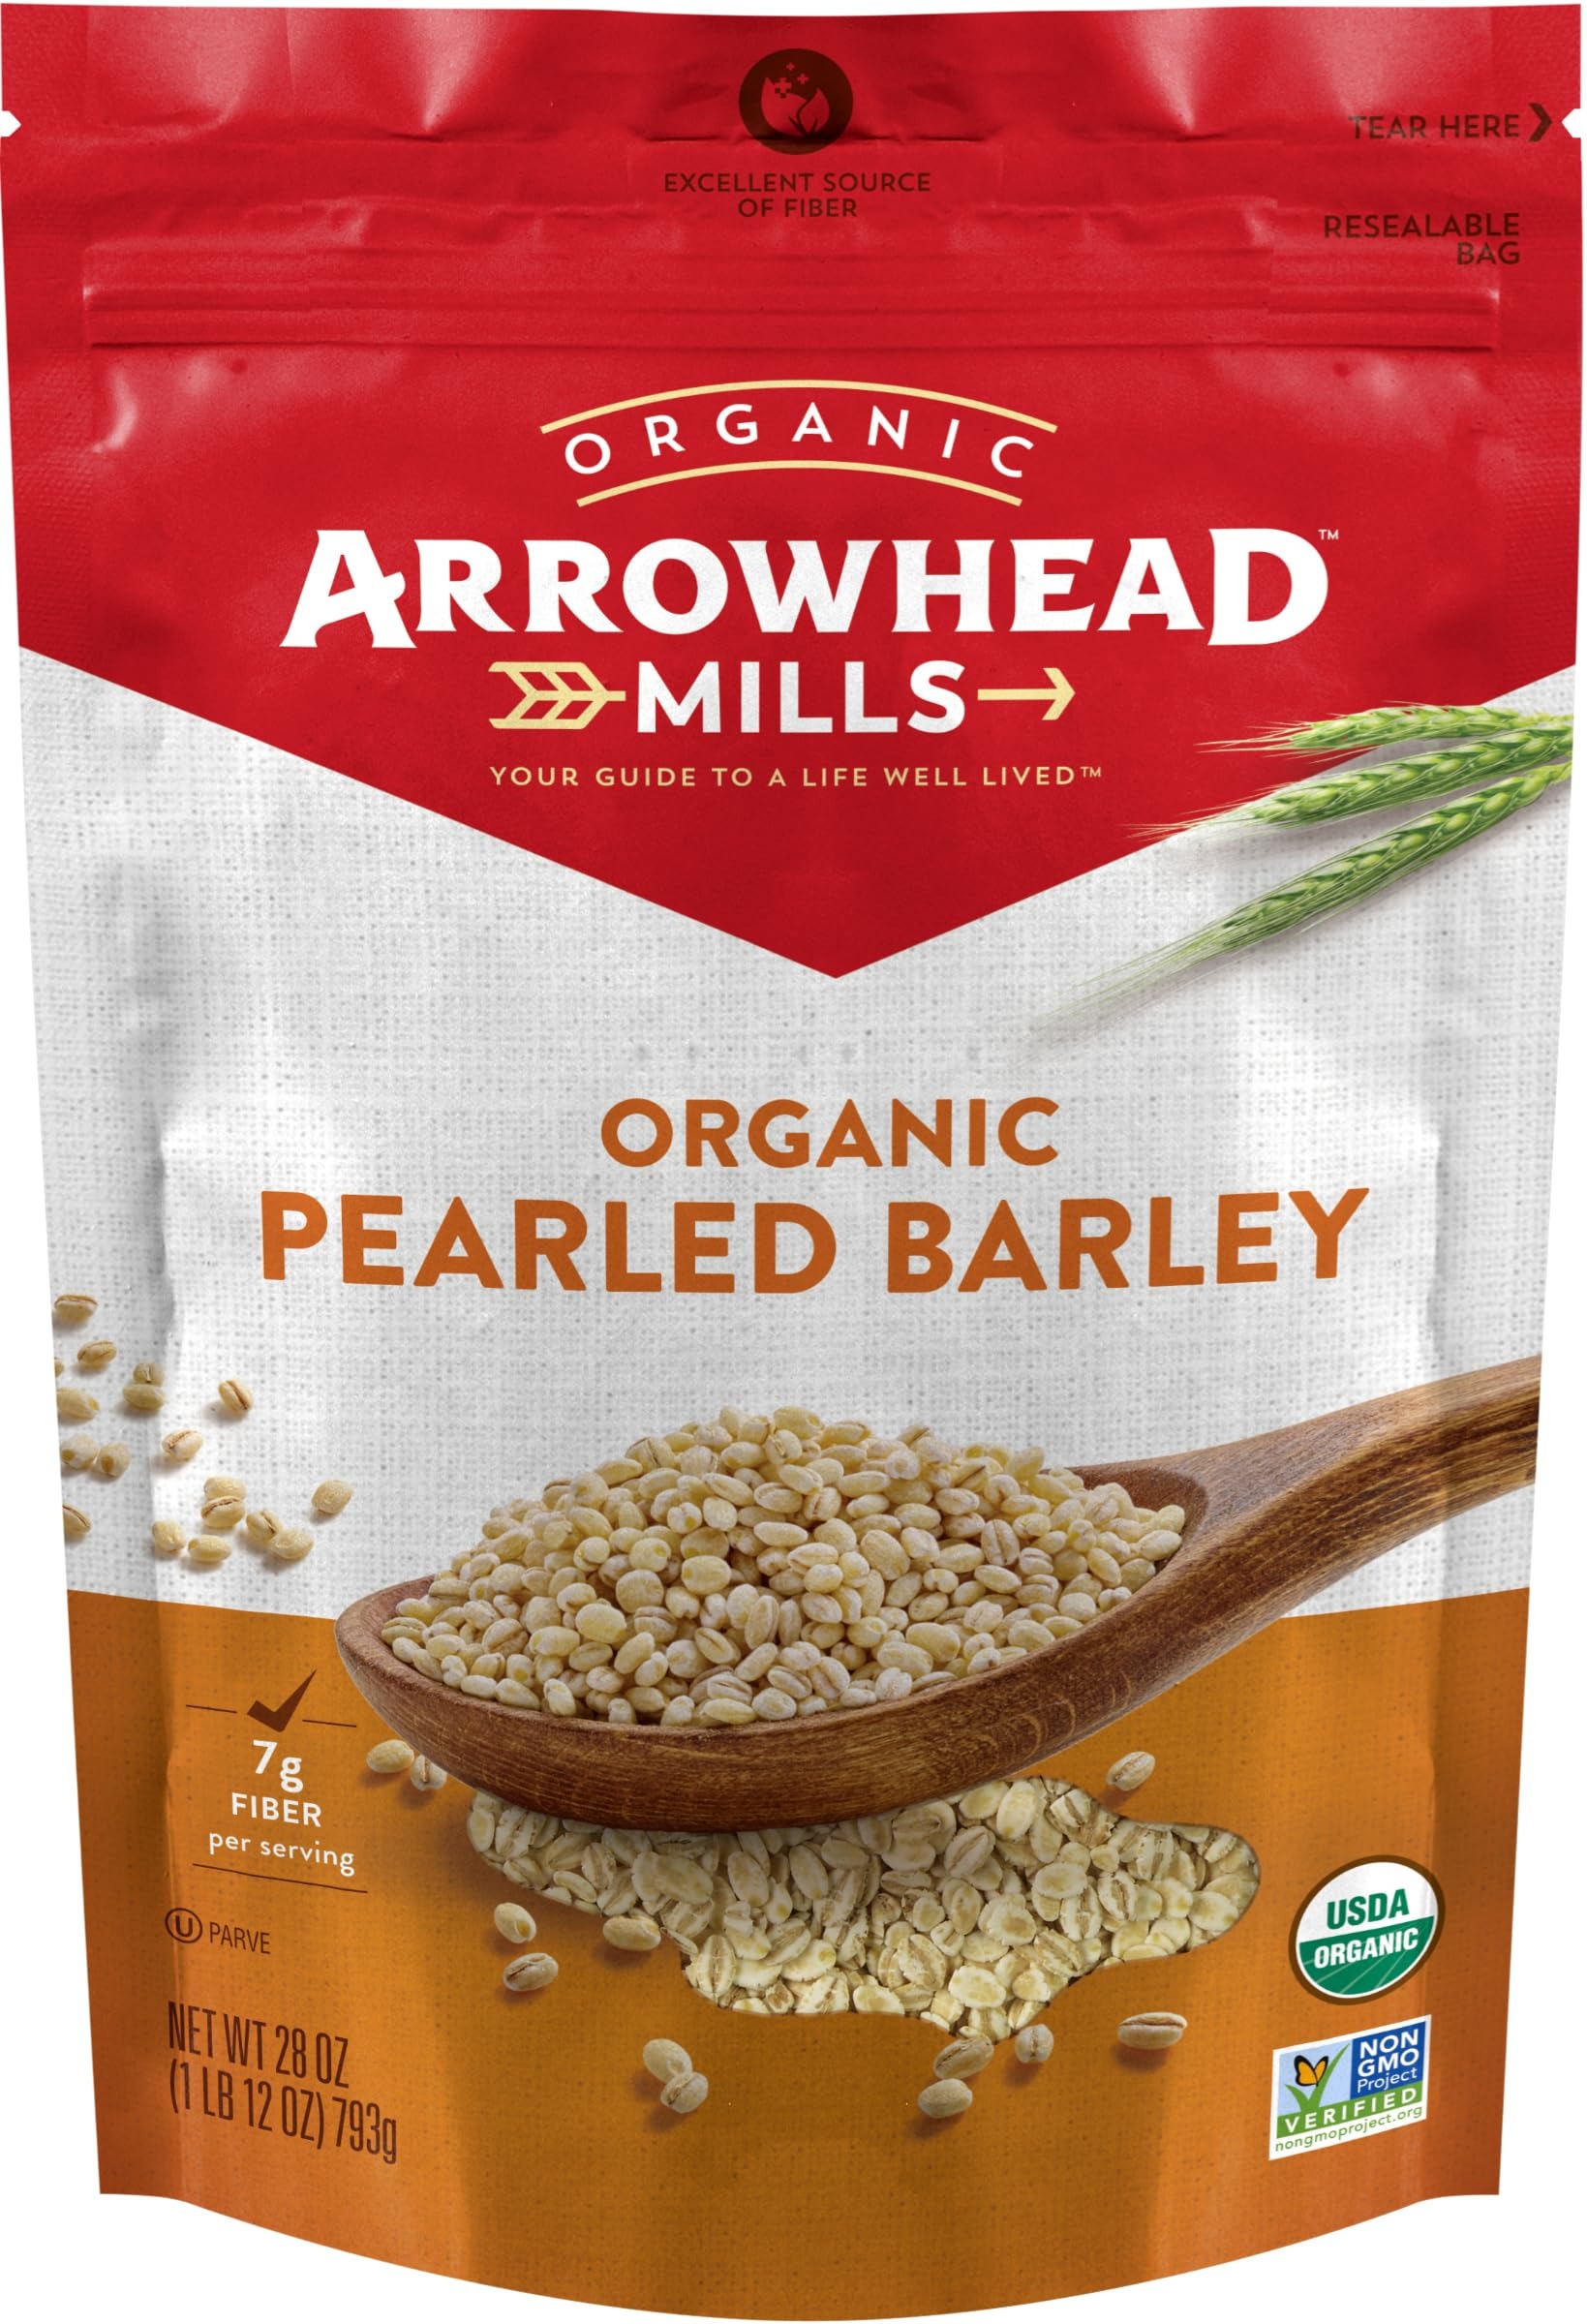
Item Name: Arrowhead Mills Organic Pearled Barley, 28 oz Bag
Bullet Point 1: 1 - 28 oz bag of Arrowhead Mills Organic Pearled Barley
Bullet Point 2: With its hard outer layers removed, our Organic Pearled Barley is a chewy, delicately flavored grain that is very versatile
Bullet Point 3: Not just for mushroom barley soups, serve it as a tasty pilaf, in a pudding, or even as a breakfast cereal
Bullet Point 4: Get the nutritious benefits of this tasty grain; An excellent source of fiber
Bullet Point 5: USDA-Certified Organic, Non-GMO Project Verified, Certified Kosher
Value: 28.0
Unit: Ounce

Price: 7.34